Charles-Valentin Alkan

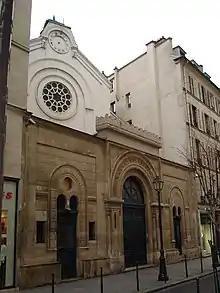
The Synagogue de Nazareth in Paris, where Alkan briefly held the post of organist

Alkan grew up in a religiously observant Jewish household. His grandfather Marix Morhange had been a printer of the Talmud in Metz, and was probably a "melamed" (Hebrew teacher) in the Jewish congregation at Paris. Alkan's widespread reputation as a student of the Old Testament and religion, and the high quality of his Hebrew handwriting testify to his knowledge of the religion, and some of his habits indicate that he practised at least some of its obligations, such as maintaining the laws of kashrut. Alkan was regarded by the Paris Consistory, the central Jewish organisation of the city, as an authority on Jewish music. In 1845 he assisted the Consistory in evaluating the musical ability of Samuel Naumbourg, who was subsequently appointed as "hazzan" (cantor) of the main Paris synagogue; and he later contributed choral pieces in each of Naumbourg's collections of synagogue music (1847 and 1856). Alkan was appointed organist at the Synagogue de Nazareth in 1851, although he resigned the post almost immediately for "artistic reasons".